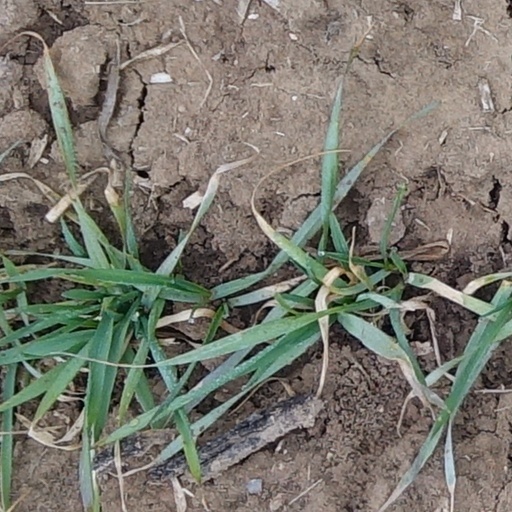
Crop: wheat